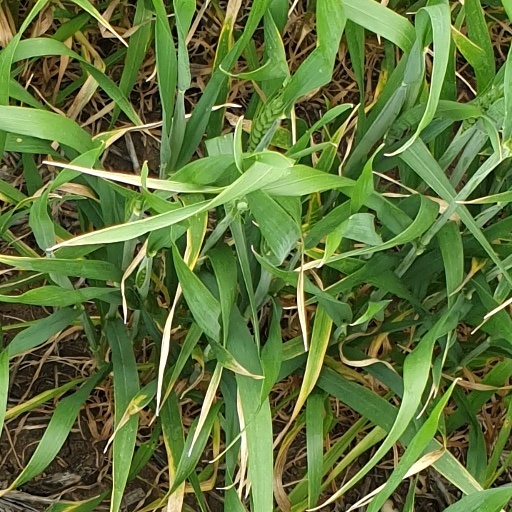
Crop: wheat